Pontiac Ventura

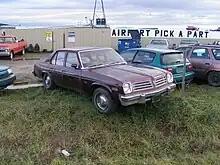
1976 Pontiac Ventura 4-Door Sedan

The GTO was dropped in 1975, along with the Pontiac 350. The Ventura could be optioned with the Buick 350 V8 instead.